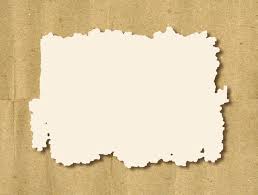
Waste category: cardboard